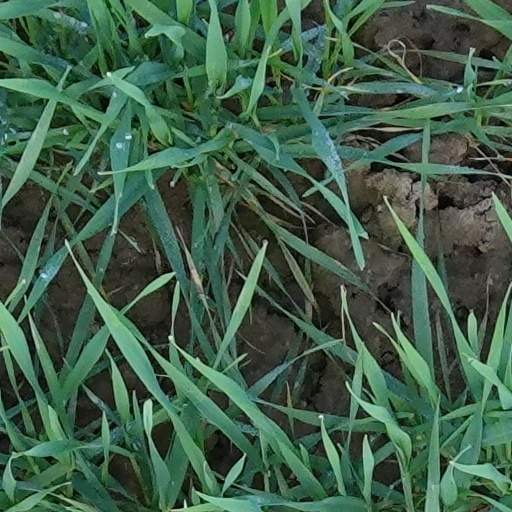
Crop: wheat